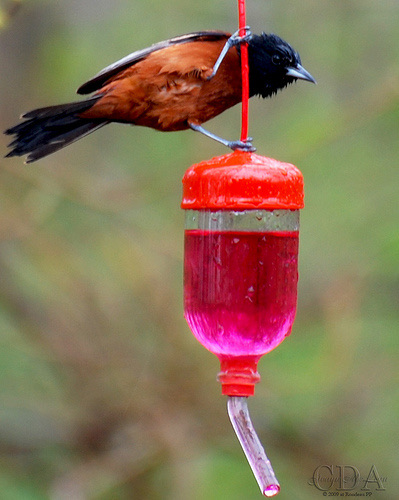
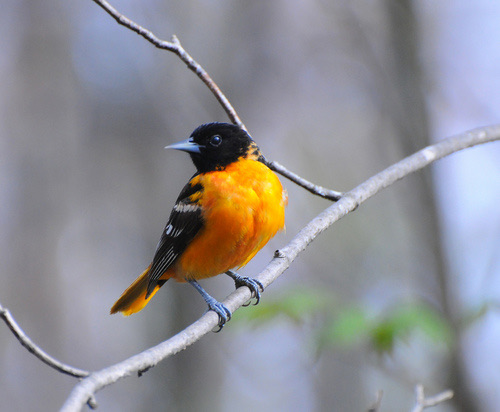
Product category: misc
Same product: yes